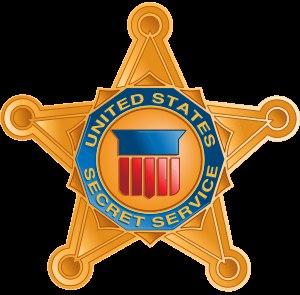
Cette page concerne des événements d'actualité qui se sont produits durant l'année 1865 du calendrier grégorien aux États-Unis.